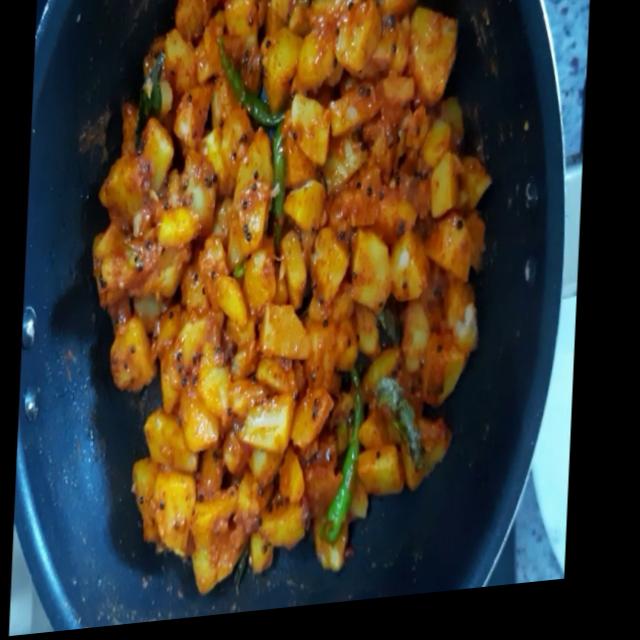
Dish: aloo_masala